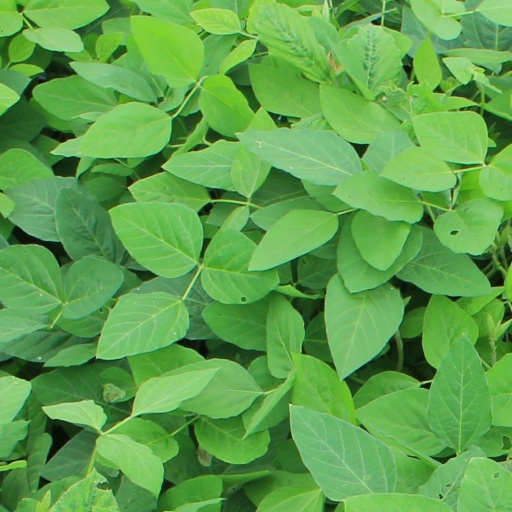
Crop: soybean